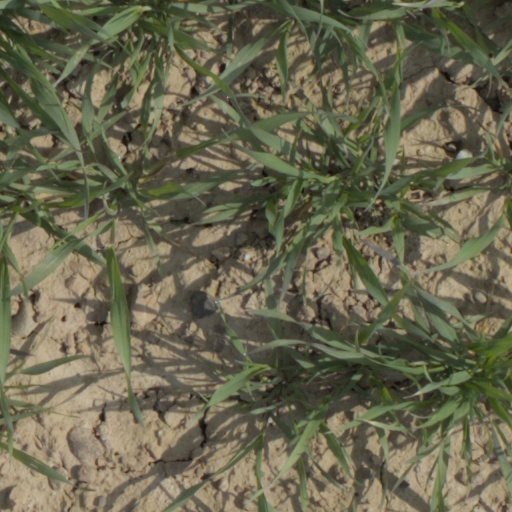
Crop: wheat